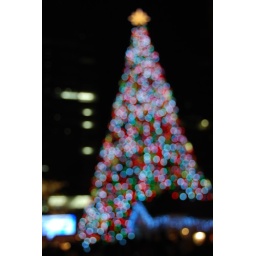
Its actually a regular Christmas tree in a German market